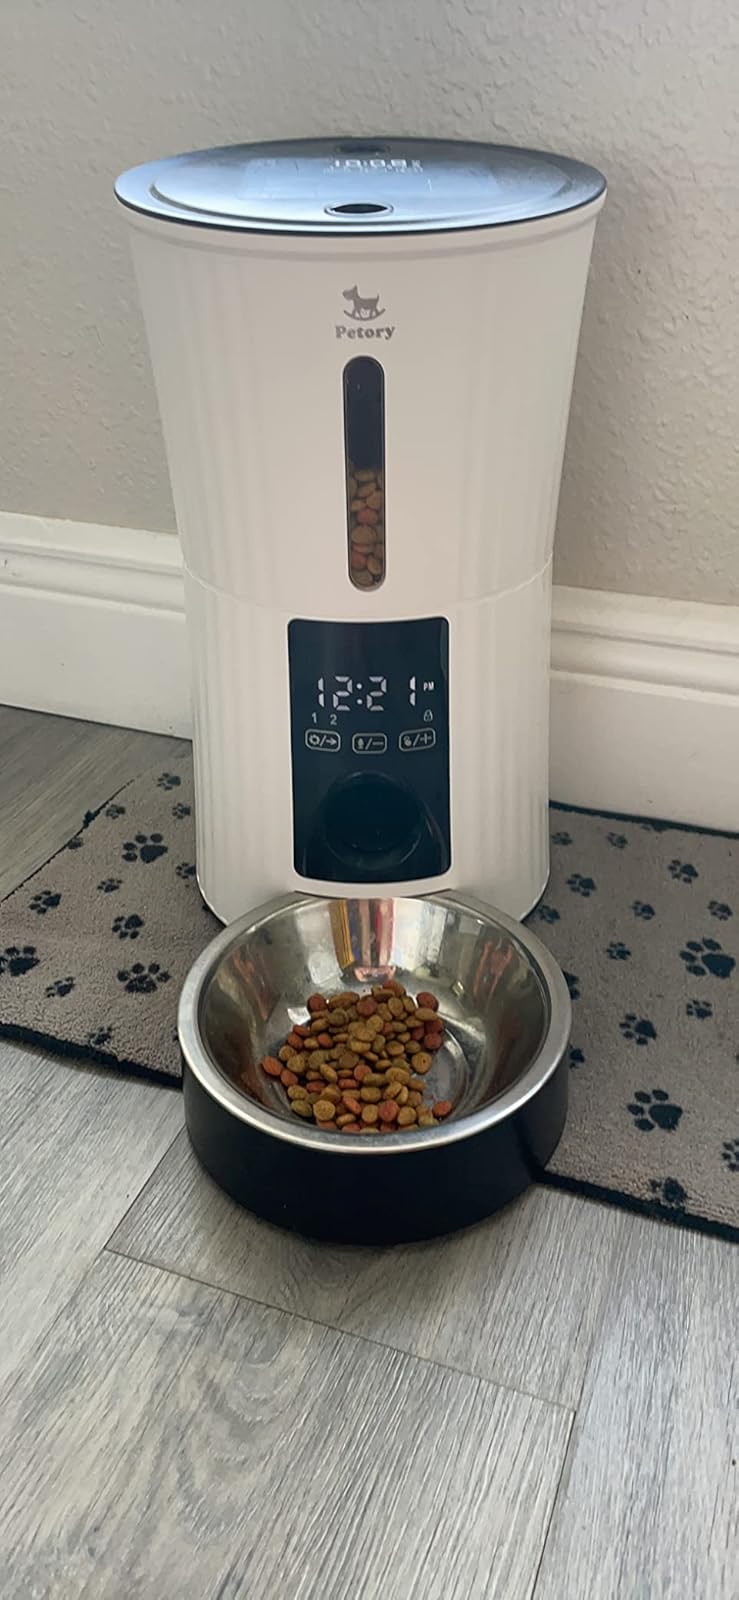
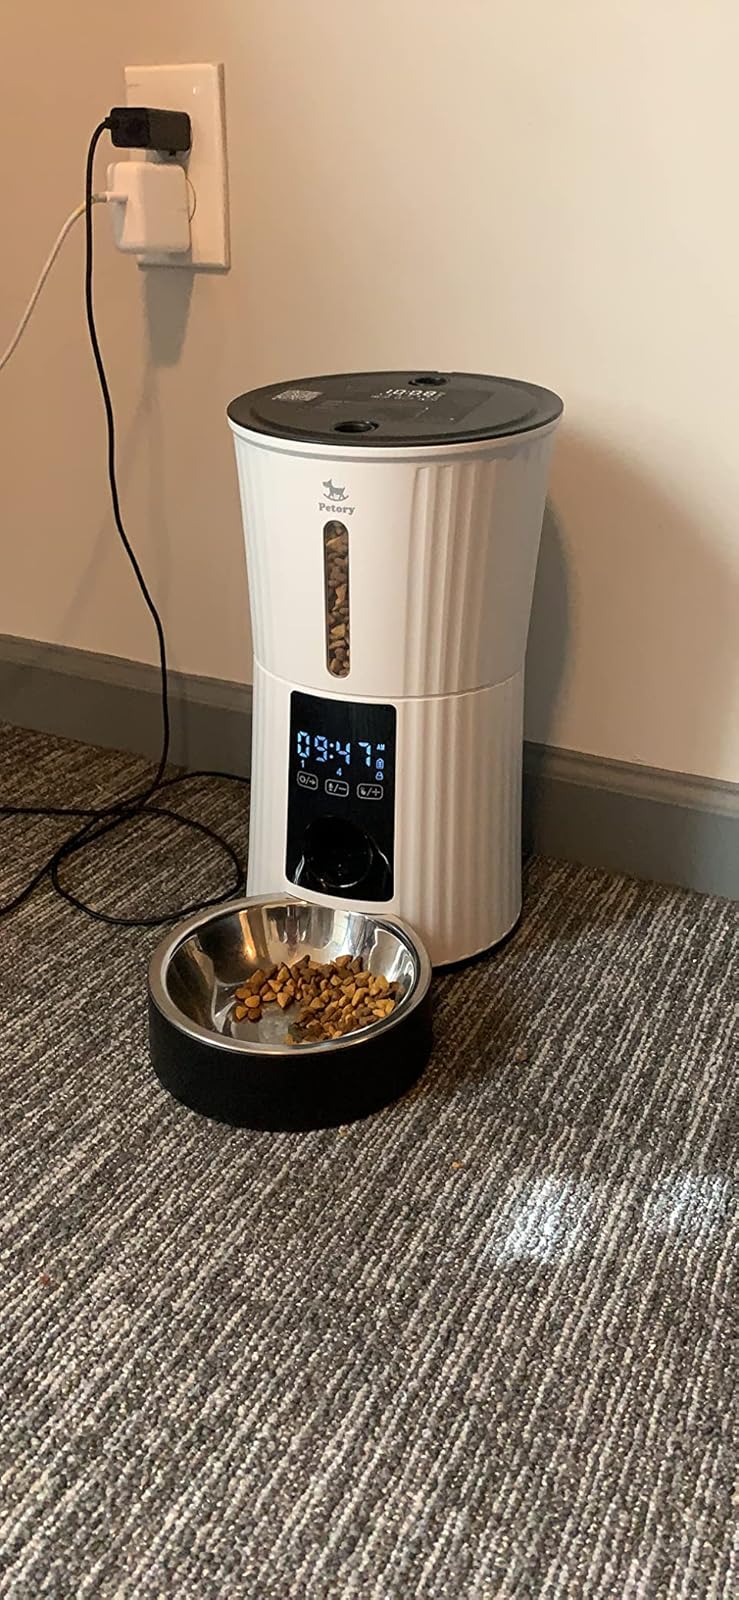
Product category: items_feeder
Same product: yes